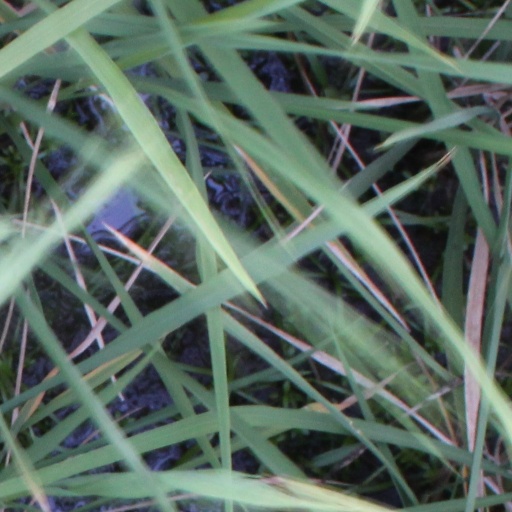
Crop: rice